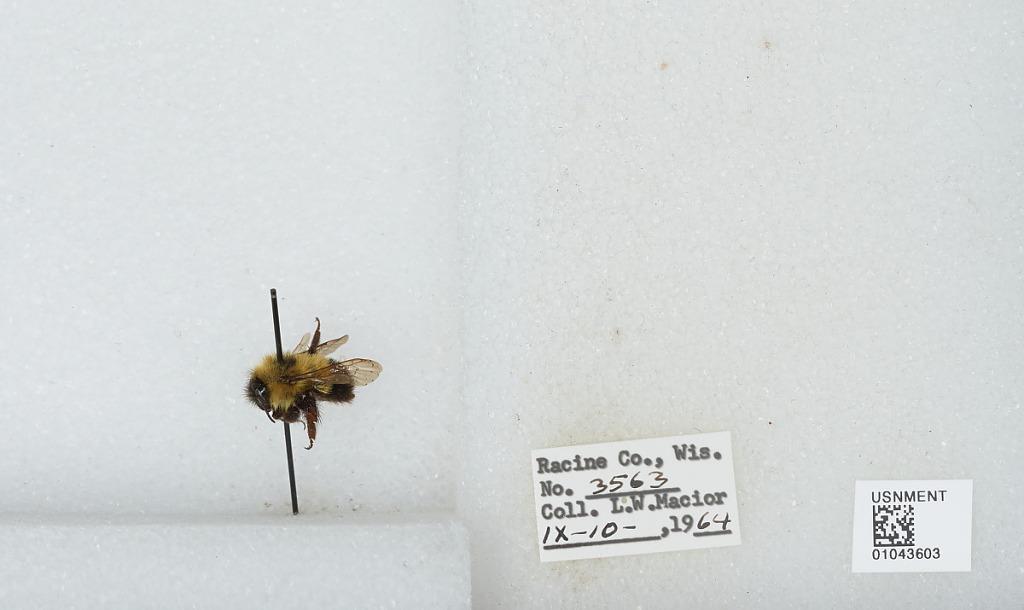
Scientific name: Bombus (Bombus) affinis Cresson
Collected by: L. Macior
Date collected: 1964-9-10
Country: United States
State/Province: Wisconsin
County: Racine
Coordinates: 42.78, -87.76